Koozie

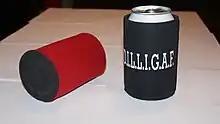
Koozies

A koozie (US) or stubby holder (Australian) is a fabric or foam sleeve that is designed to thermally insulate a beverage container, like a can or bottle.